Brolæggerstræde 4

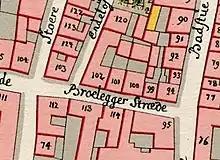
No. 1100 seen on Gedde's district map of Snaren's Quarter from 1757

The Tailor's Guild Hall was located at the site from 1512. The property was listed in Copenhagen's first cadastre of 1689 as No. 117 in Snaren's Quarter. Together with most of the other buildings in the area, the property was destroyed in the Copenhagen Fire of 1728. The Tailors' Guild Hall was not rebuilt after the fire. The Tailor's Guild sold the property in 1838 and a new guild hall was constructed on Gammelholm some ten years later. The eastern part of the old No. 117 was listed in the new cadastre of 1756 as No. 100 in Sbaren's Quarter, owned by tailor Johan Ibsen. The western part of the old No. 117 was, together with the old No. 134, divided into No. 101, No. 102 and No. 120.